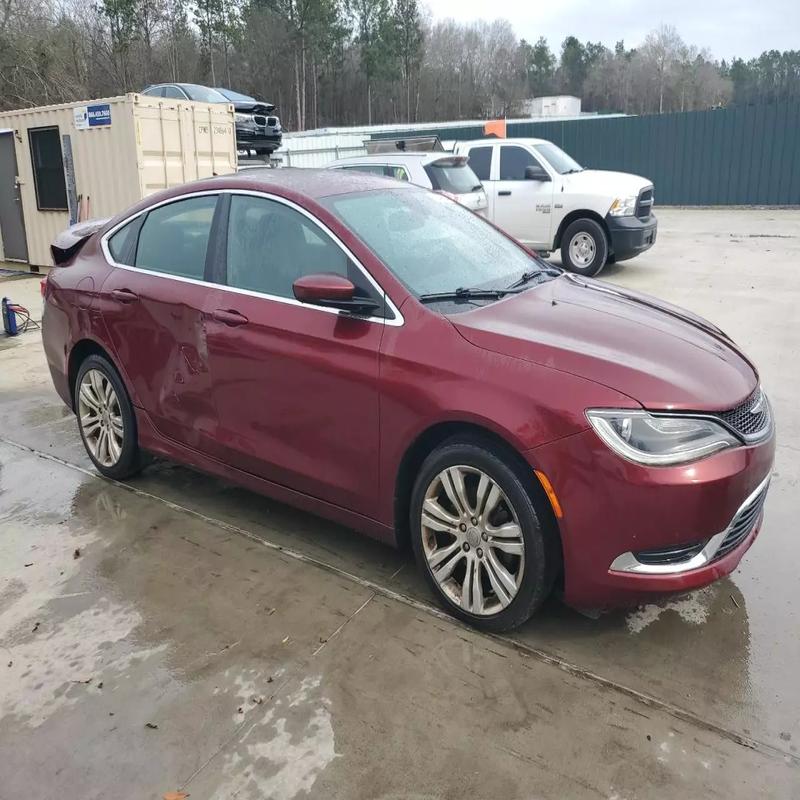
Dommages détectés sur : capot, porte arrière droite, malle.
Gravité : majeur